Narasapuram

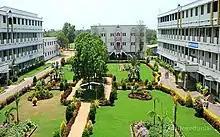

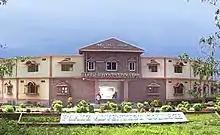

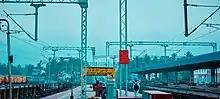
Narsapur Railway Station

The primary and secondary school education is imparted by government, aided and private schools, under the "School Education Department" of the state. The mediums of instruction followed by different schools are English and Telugu.